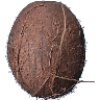
Label: Cocos 1